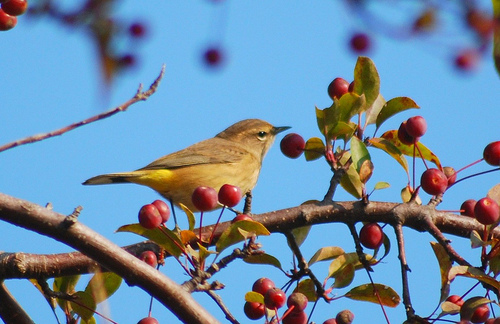
a small bird has a brown crown, a yellow rump, and light brown outer rectrices.
this bird is golden colored, with a bright yellow rump, a large head, and a short, sharp, bill.
this little avian has a bright yellow butt, a golden yellow body and a tanned backside.
this small bird is mostly all dark and bright yellows, the undertail coverts are bright yellow and the bill is black and pointed.
this small, plump bird is predominantly colored in varying shades of grey.
this particular bird has a yellow belly and sides and brown secondaries
this is a gray bird with a yellow rump, and a dark gray pointed beak
this bird is yellow with black and has a long, pointy beak.
a small brown bird with a yellow abdomen and a head that is about the size of it's body and a short, sharp, black bill.
a small green bird, with a white rump, and a sharp bill.
Species: Tennessee Warbler